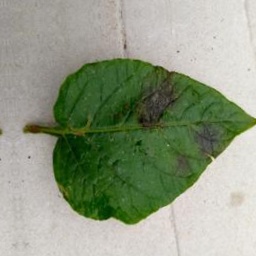
Etiqueta: Late Blight